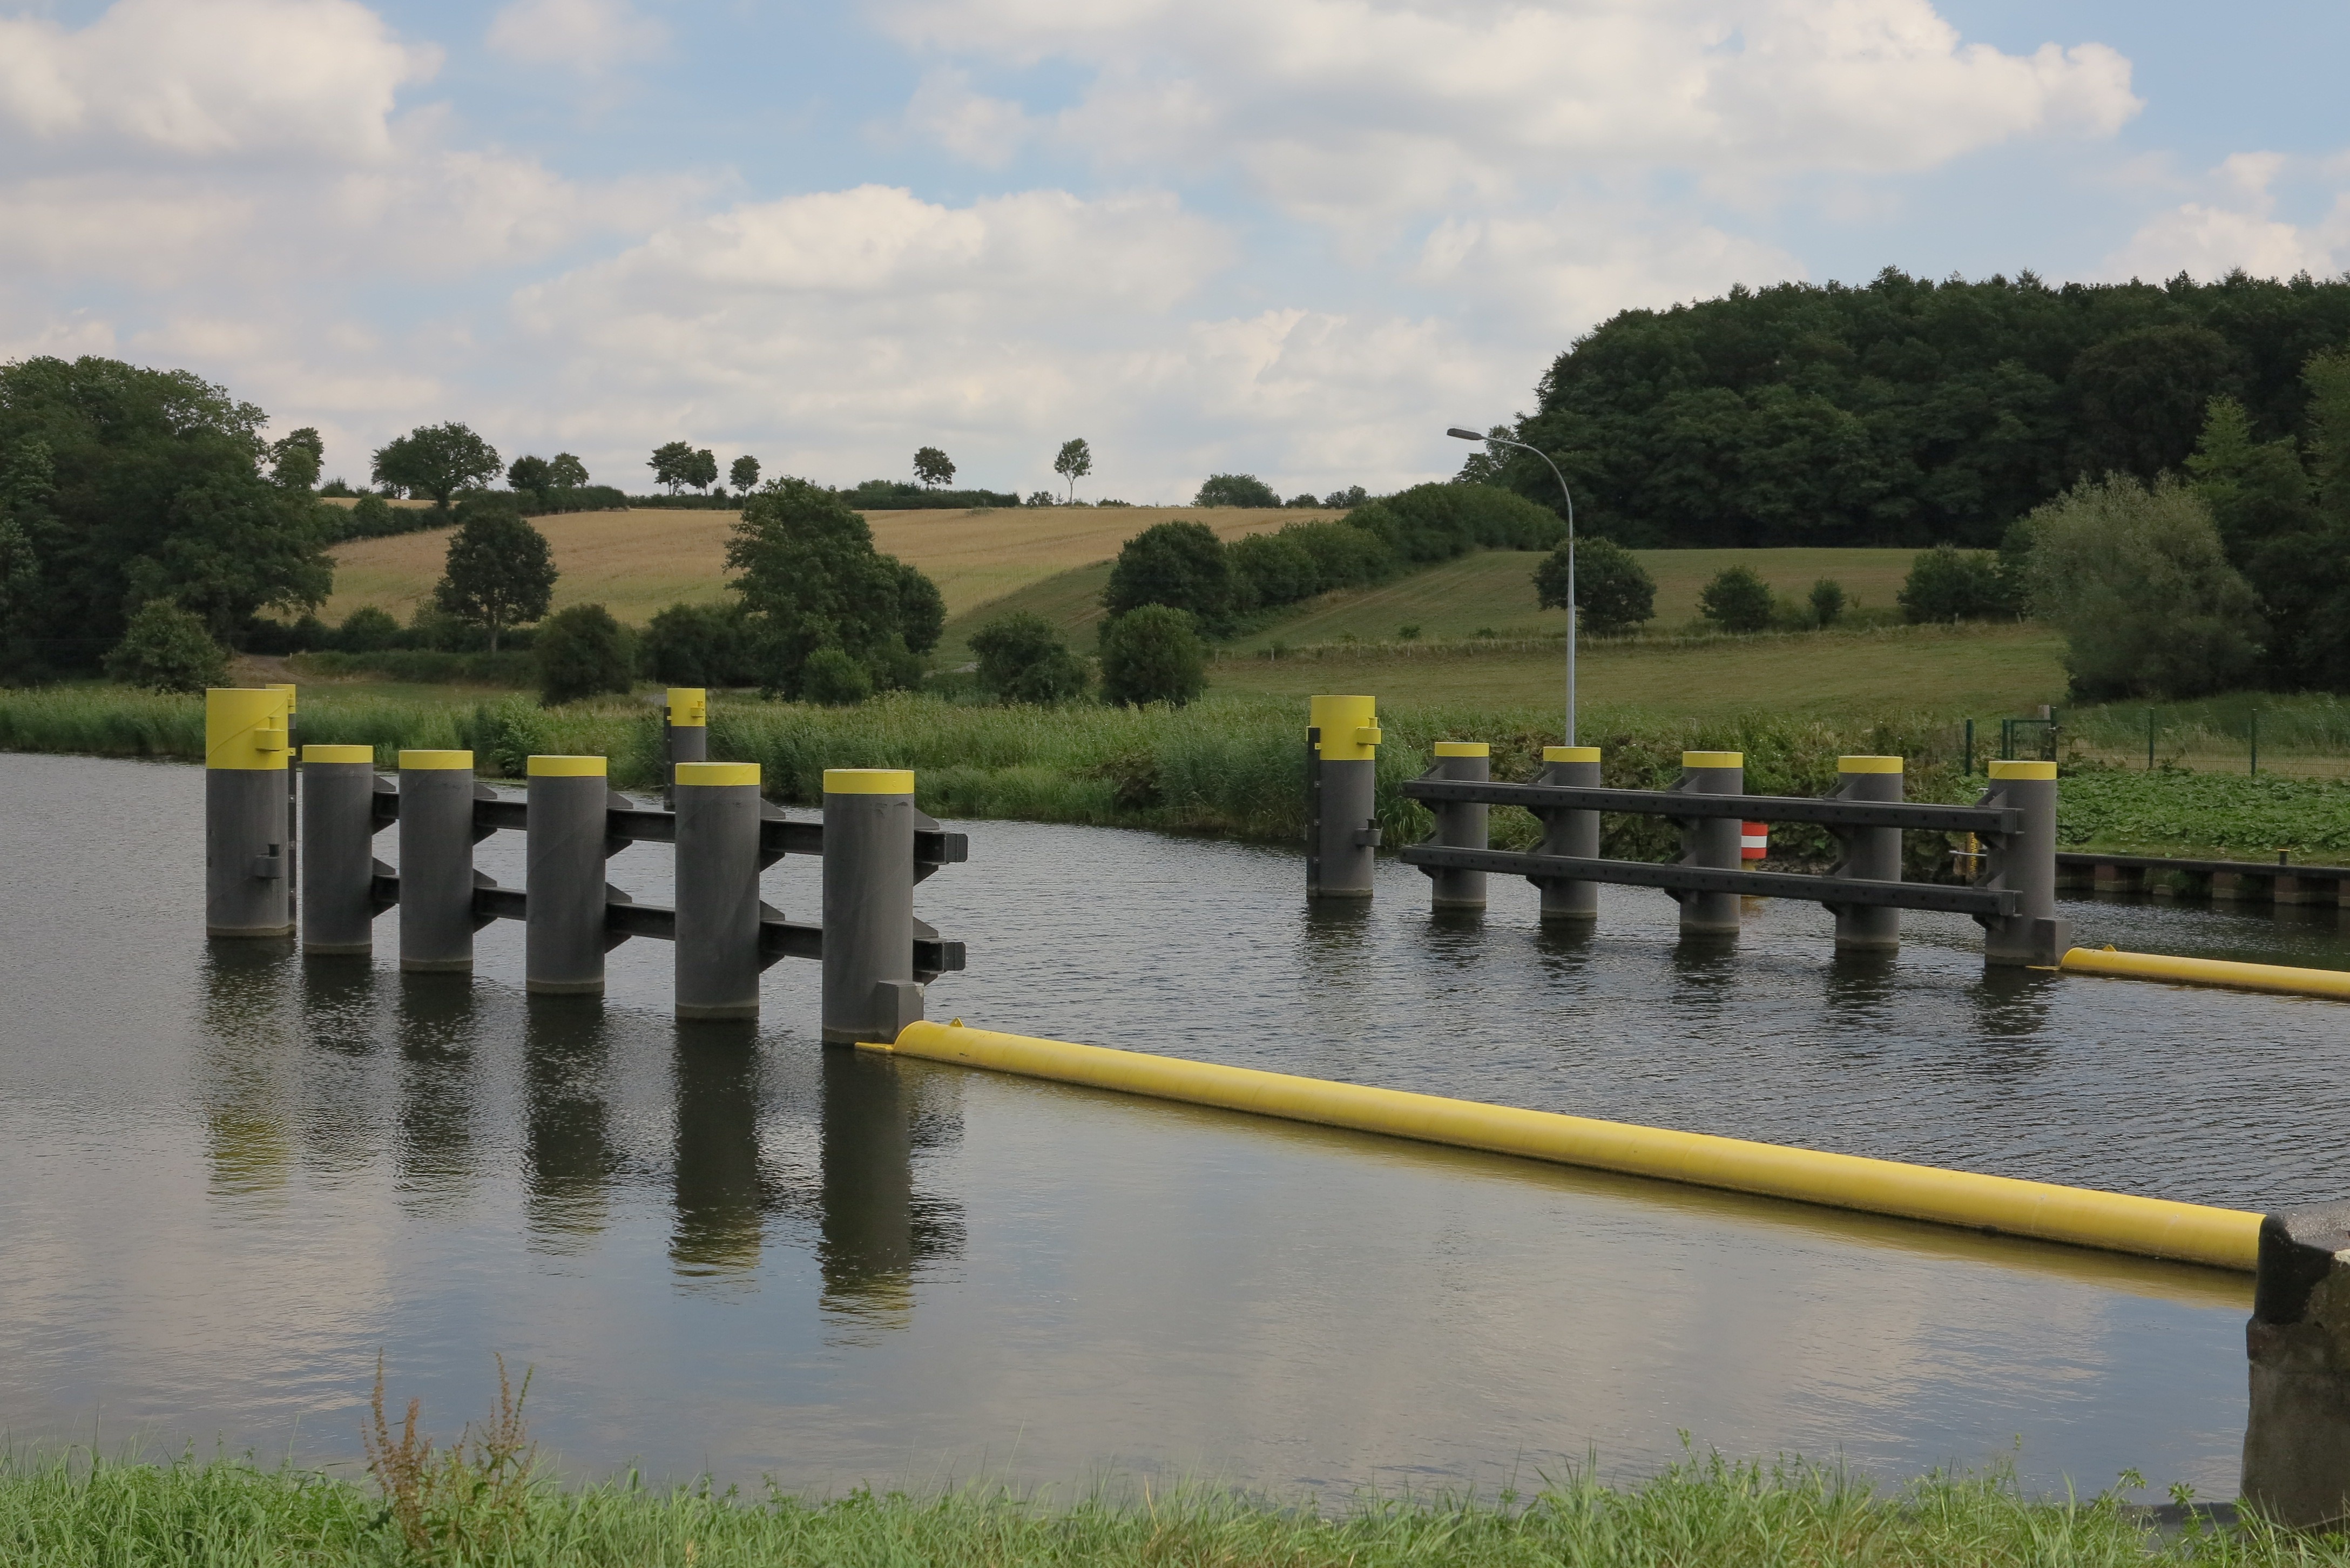
water, lake, river, canal, pond, reflection, reservoir, waterway, lock, boot lock